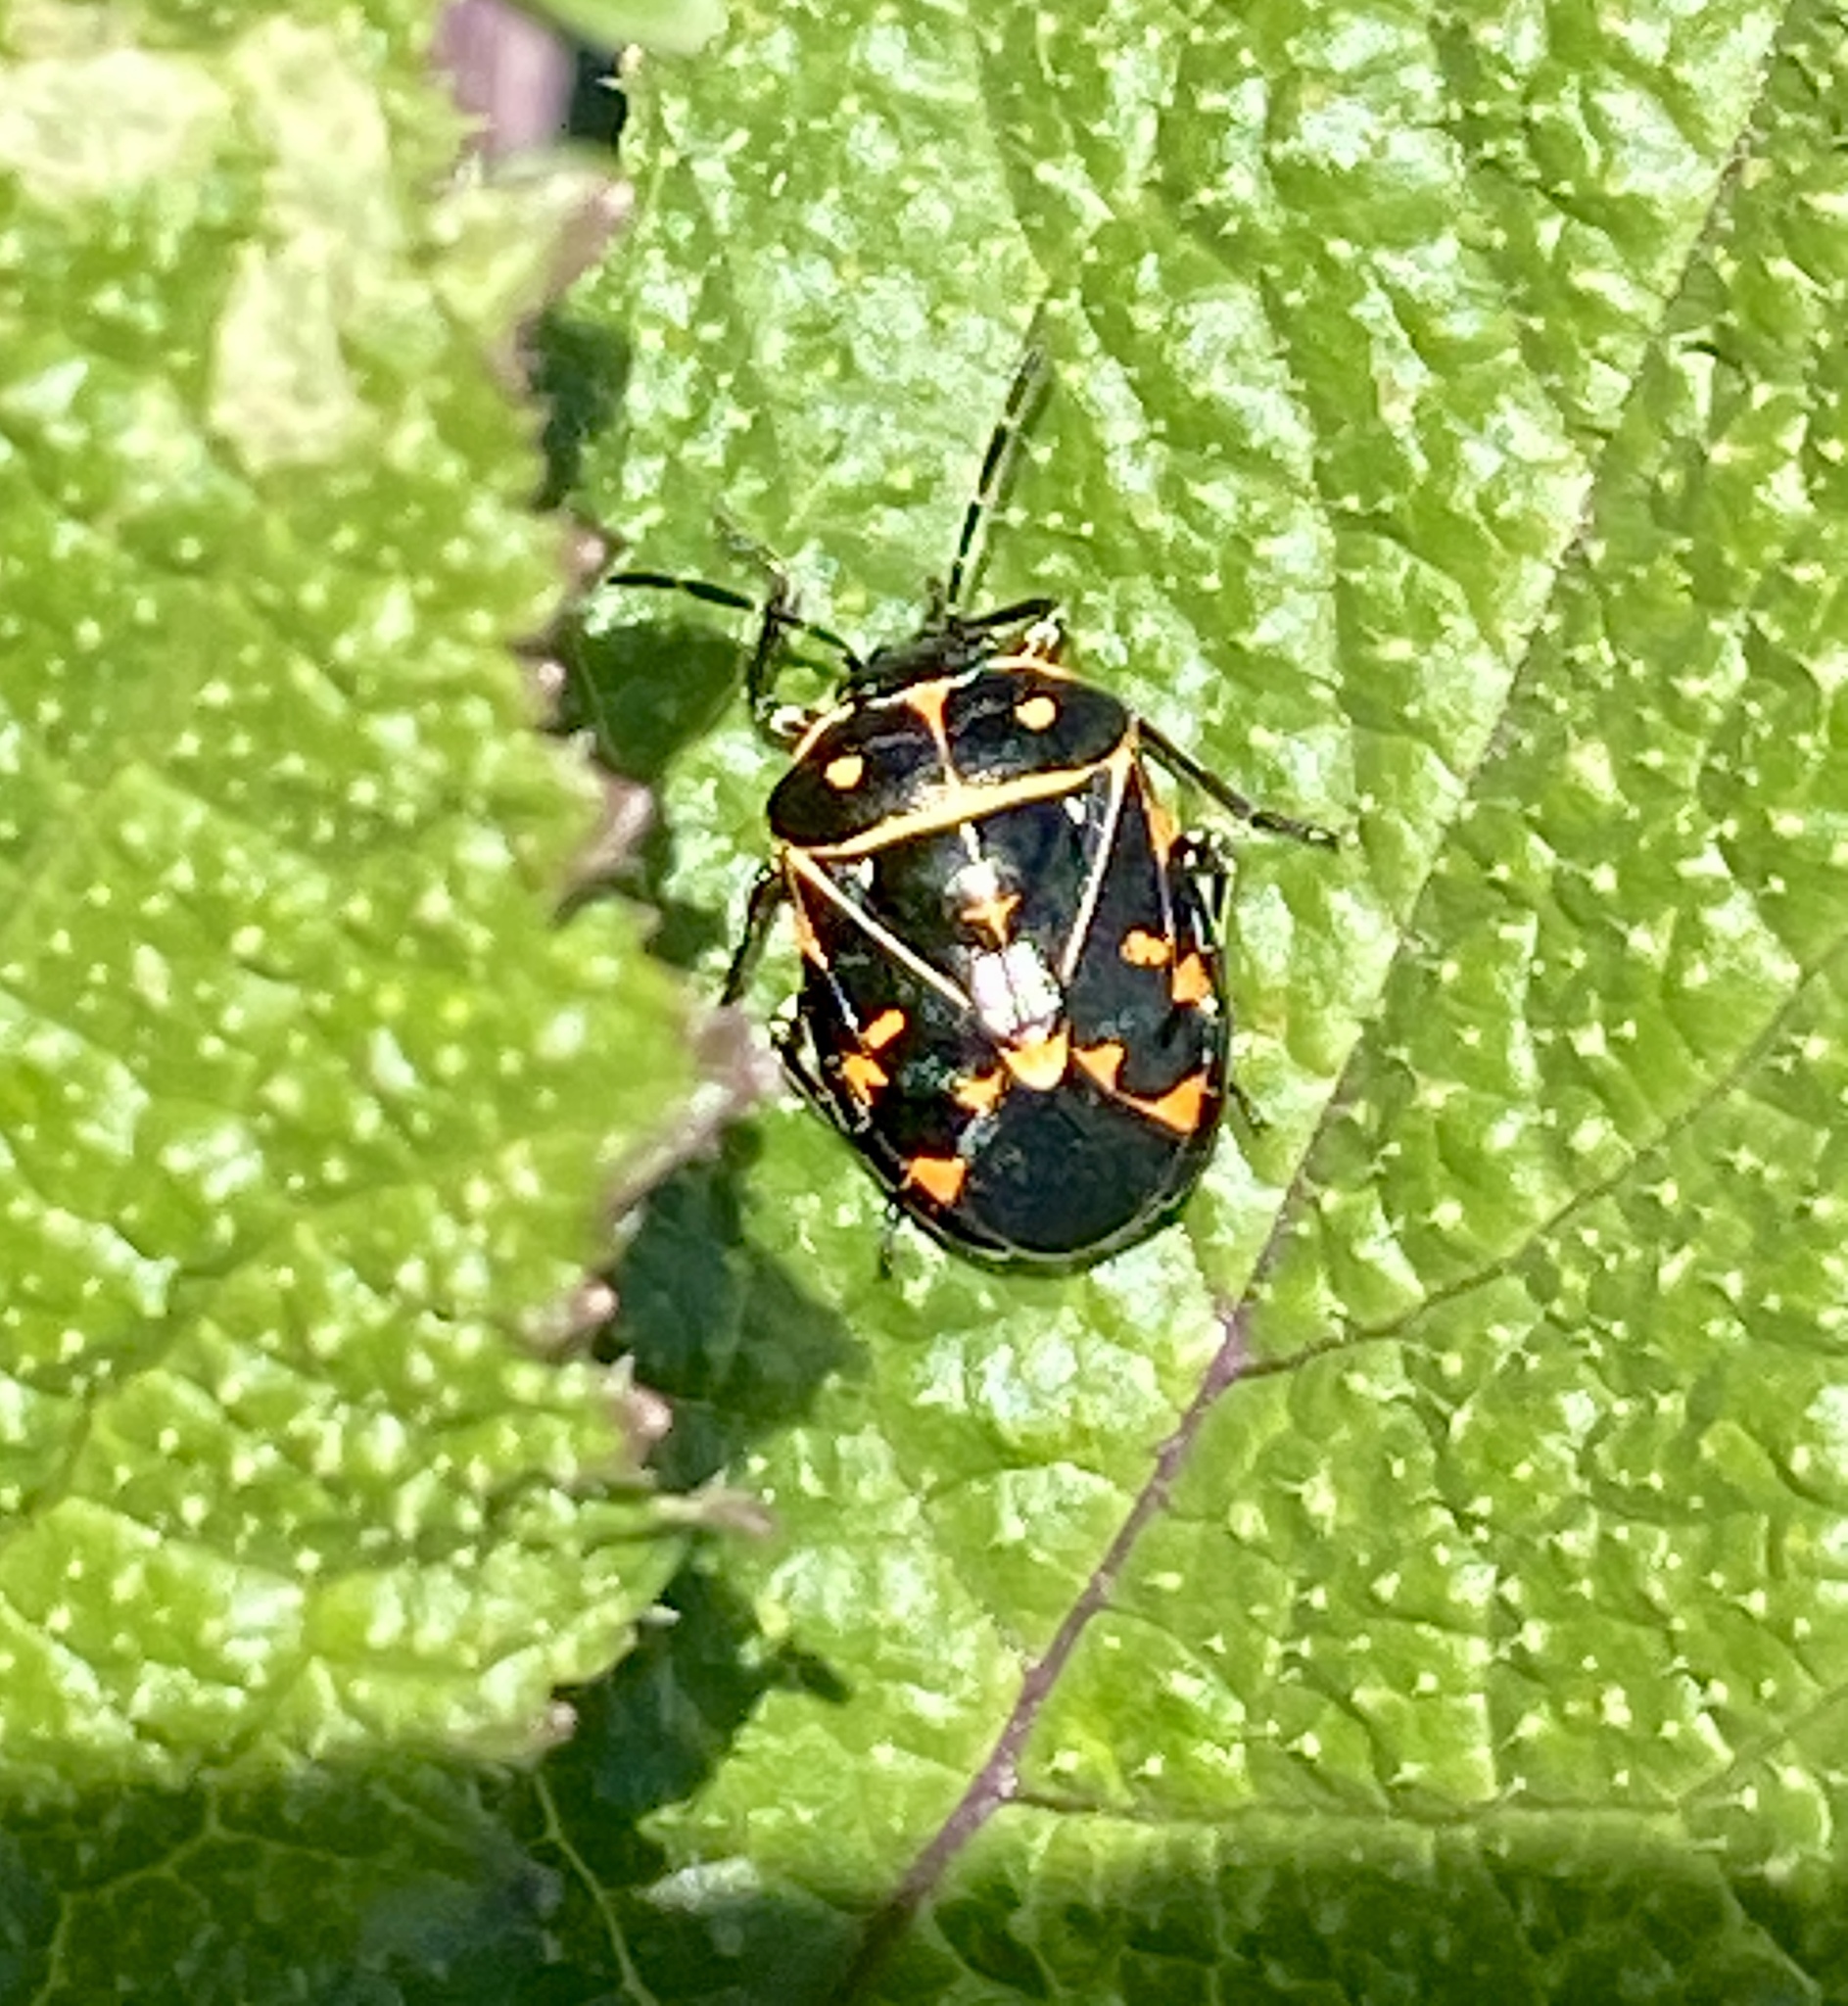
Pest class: stink_bug